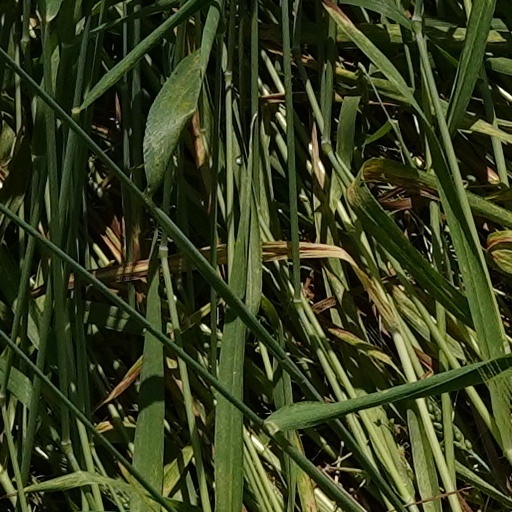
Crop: wheat